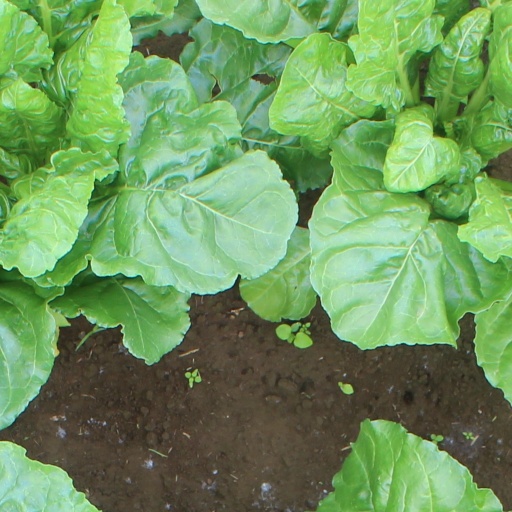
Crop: sugar beet